Dougal (steam locomotive)

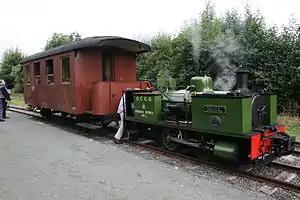
"Dougal" with one of the Austrian 4-wheel carriages.

Dougal is a narrow gauge steam locomotive, built by Andrew Barclay Sons & Co. Ltd., Kilmarnock in 1946. It is currently running on the Welshpool and Llanfair Light Railway.